The Boat That Rocked

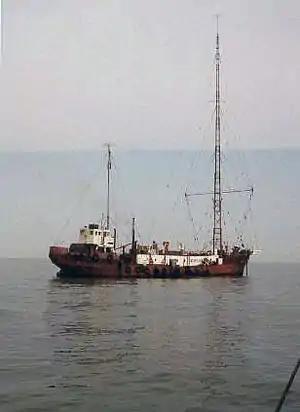
The "MV Mi Amigo", c. 1974, which was the home of Radio Caroline South from 1964 to 1968

The official synopsis of "The Boat That Rocked" before release stated that it tells the fictional story about a group of DJs in 1966 who are at odds with a traditionalist British government that prefers to broadcast jazz. According to director Richard Curtis, the film, though inspired by real British pirate radio of the 1960s, is a work of historical fiction and does not depict a specific radio station of the period.